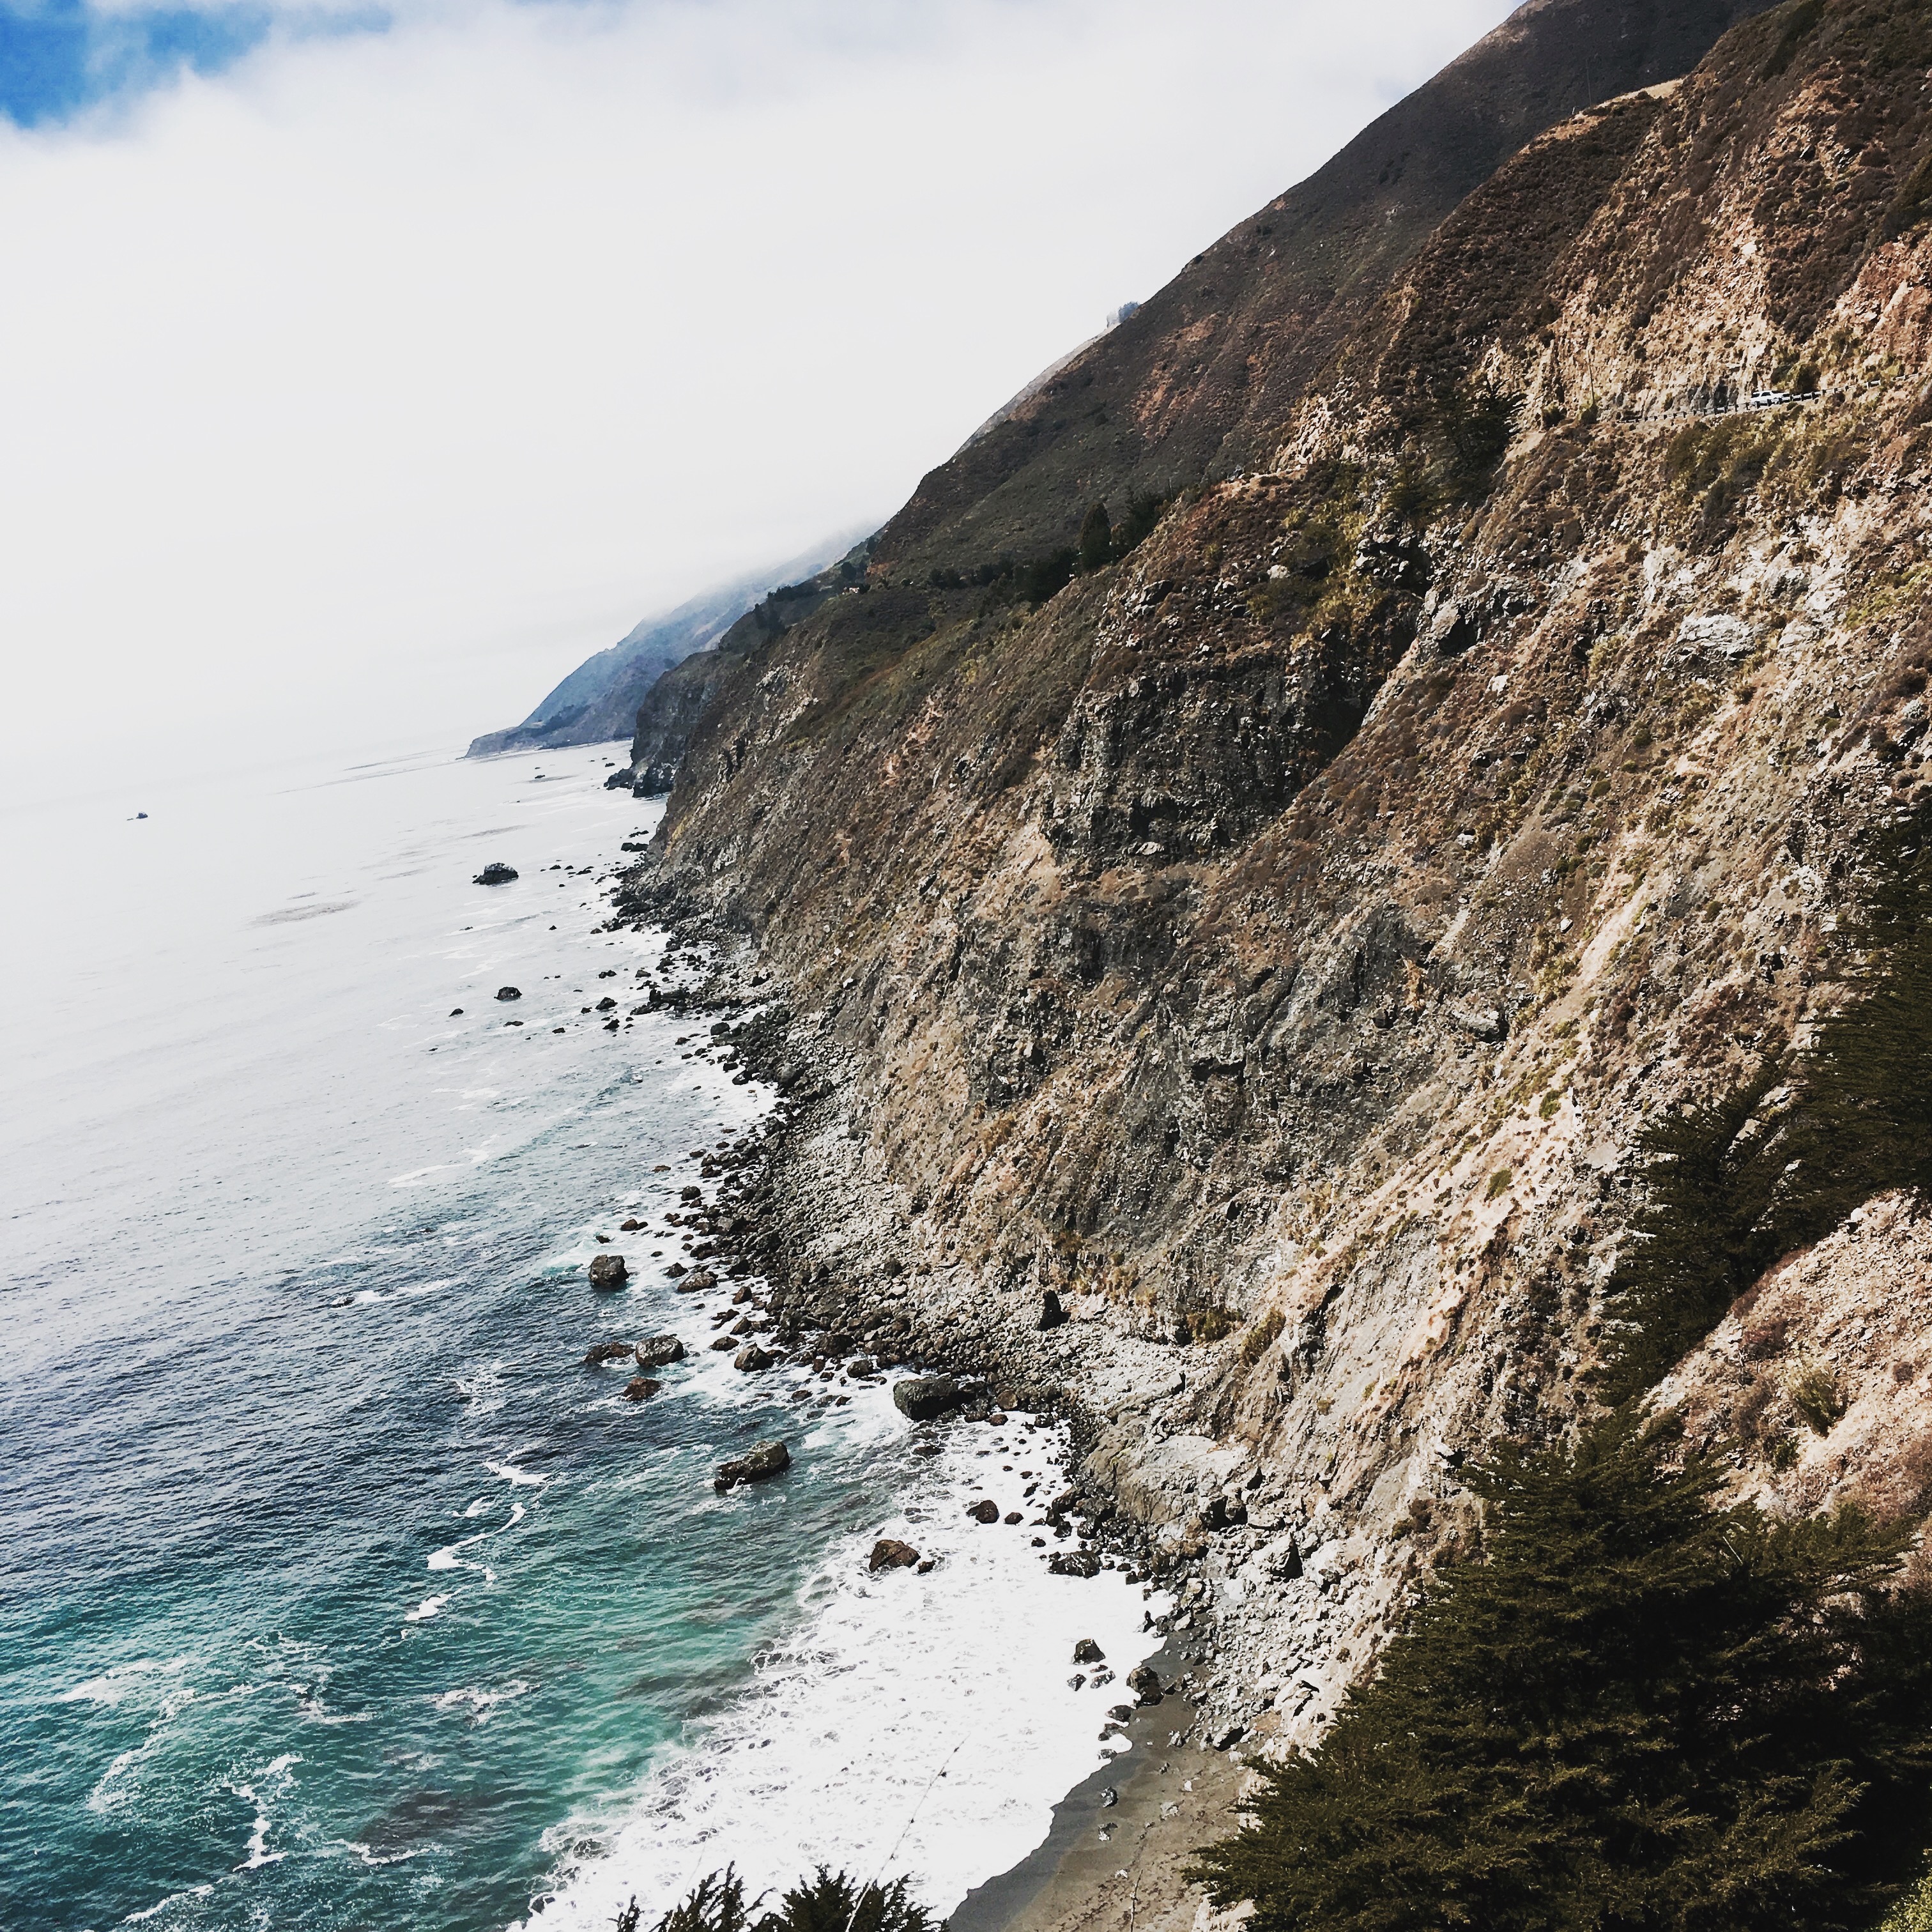
beach, sea, coast, rock, ocean, mountain, shore, wave, cliff, bay, terrain, body of water, geology, cape, landform, geographical feature